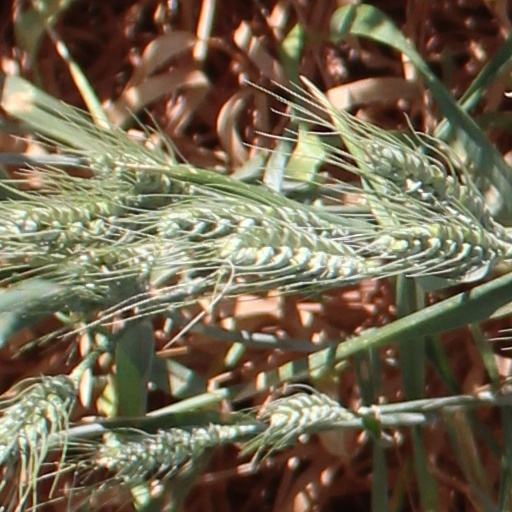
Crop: wheat